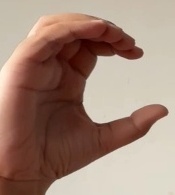
ASL sign: C